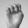
ASL letter: E